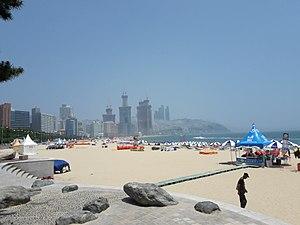
Le Haeundae Resort est un complexe en construction de trois gratte-ciel situés à Busan en Corée du Sud. La LCT Landmark Tower comprend un hôtel et des résidences. Elle s'élèvera à 411 mètres pour 101 étages. Les LCT Residential Towers s'élèveront à 339 mètres pour 85 étages et abriteront des résidences. Leur achèvement est prévu pour 2020.